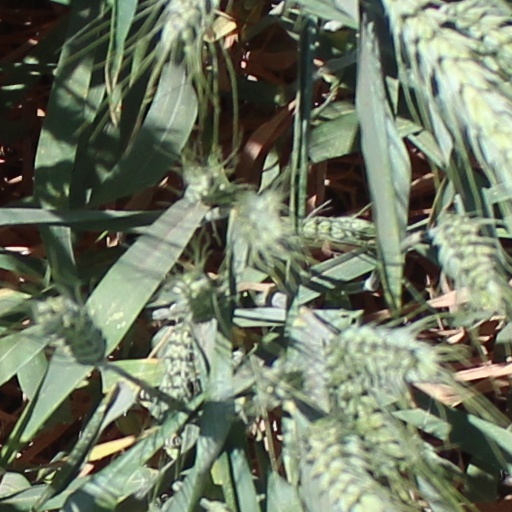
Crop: wheat